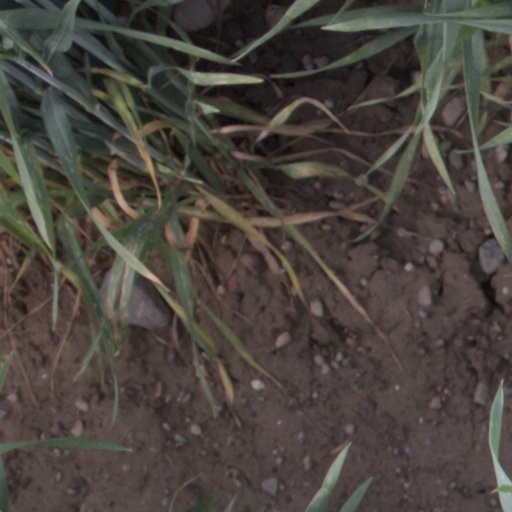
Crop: wheat